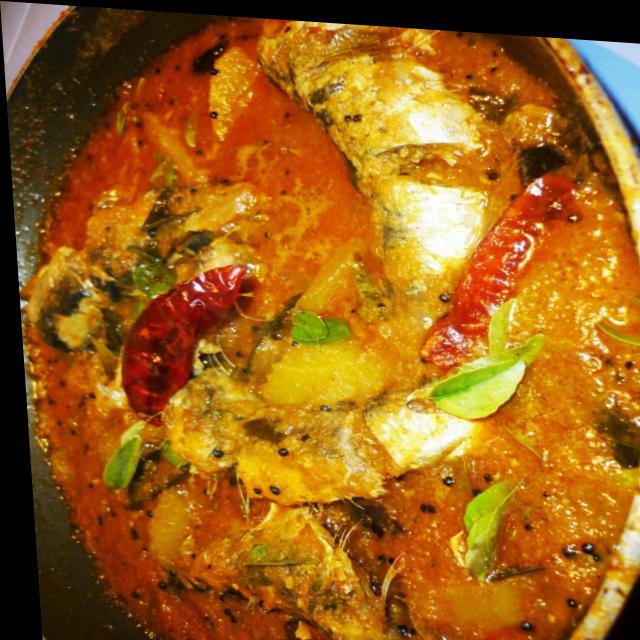
Dish: fish_curry